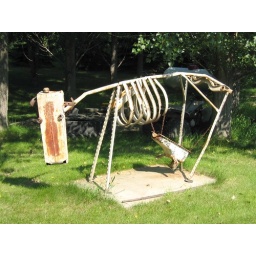
This cow was made out of machine parts by a relative of Nikki's. A great-grand-something.